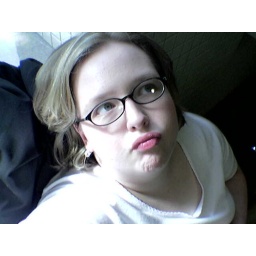
in the bathroom on the 2nd floor of the Union. Great light, although it was hotter than Hades in there.